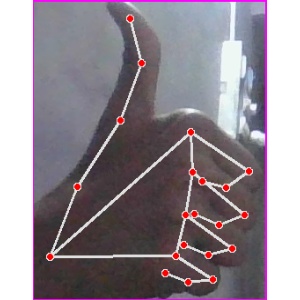
अक्षर: थ